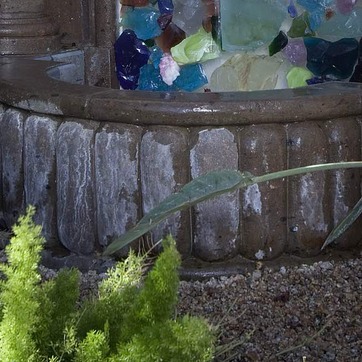
Material: stone